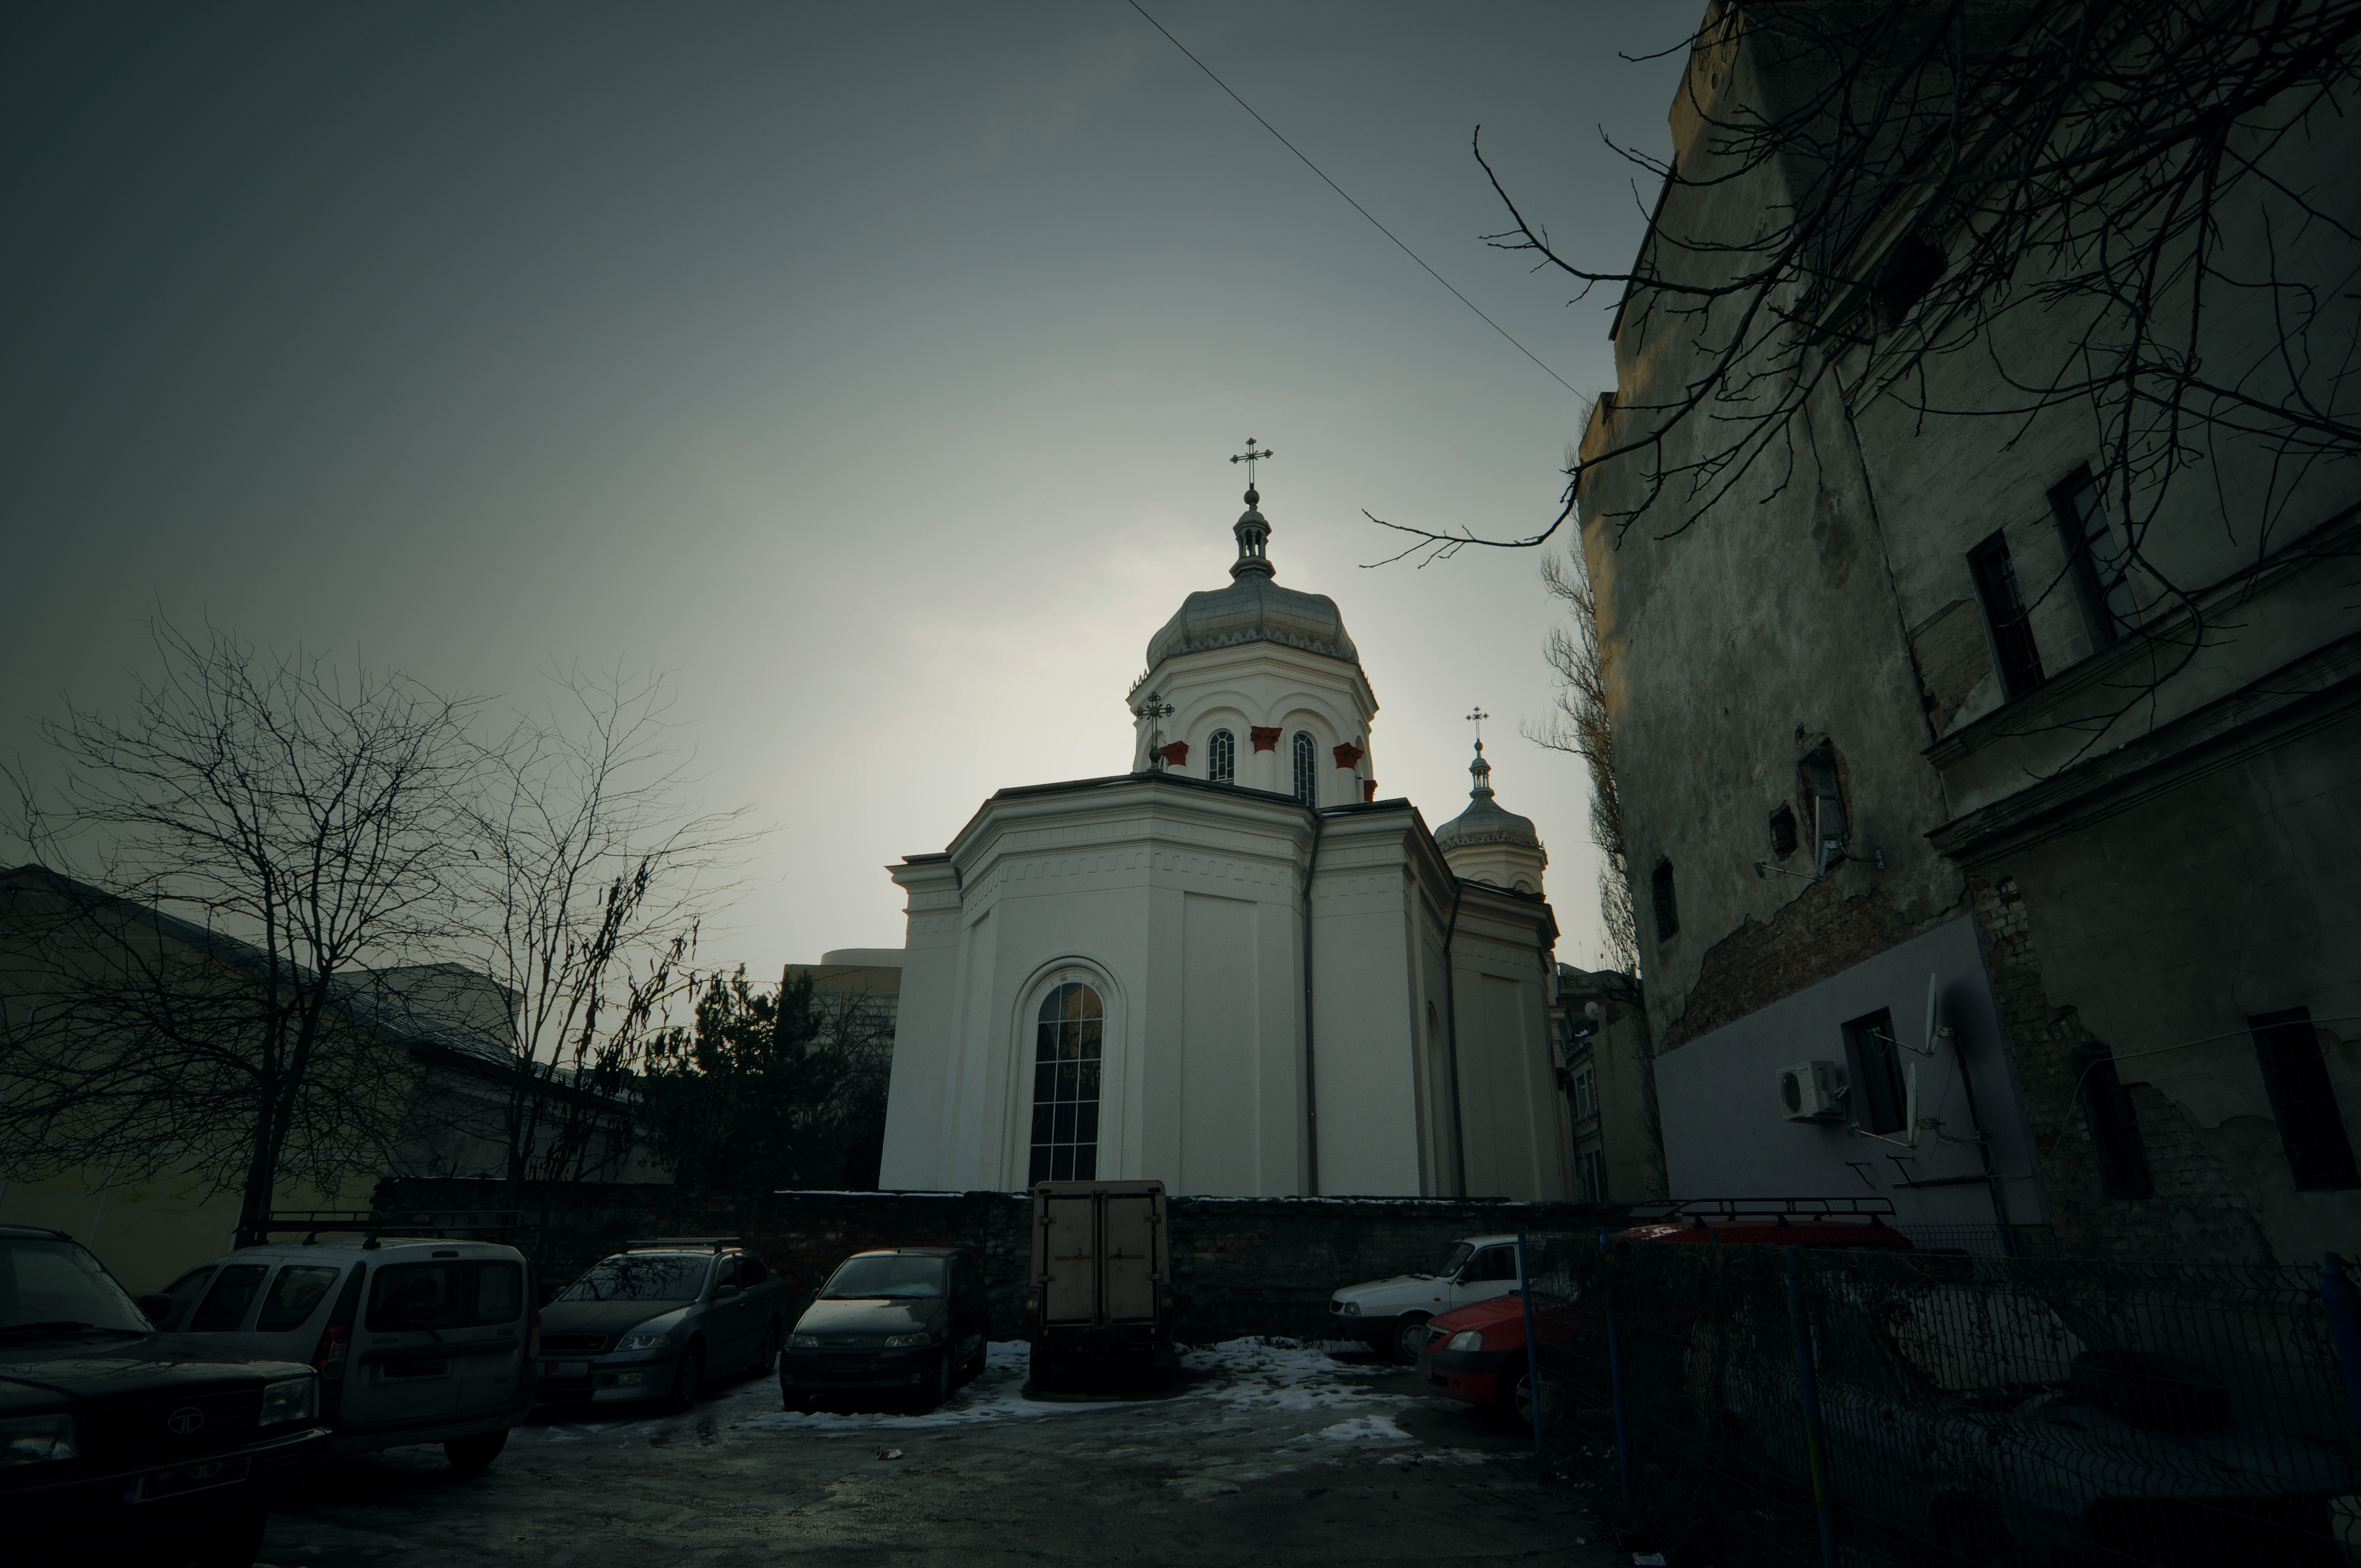
architecture, night, photography, building, monument, photo, cityscape, arch, evening, tower, religion, darkness, church, cathedral, christian, place of worship, photos, religious, de, churches, fotografie, christianity, romana, arc, orthodox, eastern, romania, bucharest, bor, biserica, arhitectura, orthodoxy, romanian, ortodoxa, patrimoniu, noncoloursincolour, ortodoxia, ortodoxie, ecclesiastical, bisericeasc, cladire, edificiu, bucuresti, sfgheorghevechi, lmibiima19241, cre tinism, cre tin